VFA-41

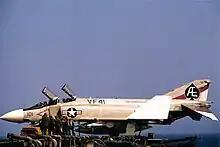
VF-41 F-4J on

The next five deployments (flying the F-4J,B,N) were on with CVW-6 tail code AE (awarded the Navy Meritorious Unit Commendation for period 9 March 1972 through 1 December 1972). VF-41 transitioned from the F-4B to the F-4J in 1973 and (as an 18 aircraft squadron) was on USS "Franklin D. Roosevelt" during the Yom Kippur War providing escorts for Operation Nickel Grass and were part of the peacekeeping force that helped keep the truce after the war.